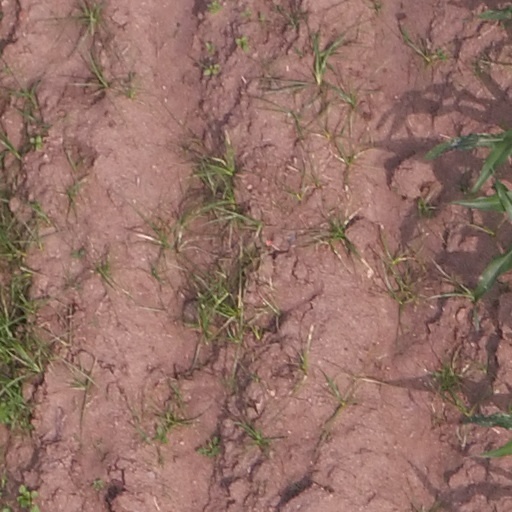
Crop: maize; corn